Fleetwood Pellew

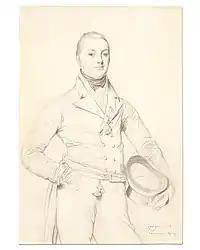
"Portrait of Admiral Sir Fleetwood Broughton Reynolds Pellew" (Jean-Auguste-Dominique Ingres, 1817)

Fleetwood was given command of the 36-gun and sailed her to the Mediterranean. He left the "Iphigenia" to take command of the 46-gun in January 1813 and in October that year was part of an attack that silenced the batteries around Port d'Anzo and captured a convoy of 29 merchants that had taken refuge there. By February 1814 though the "Resistance" had been ordered to return to Britain. A mutiny had broken out, which though it was quashed, led to several of the crew being condemned to death or to be flogged. The proceedings eventually broke down on a technicality, but it was widely commented on that Fleetwood's harshness had provoked the men. This marked the beginning of the decline of Pellew's career. He was appointed a Companion of the Bath in June 1815, and went on to command in the Mediterranean from August 1818 to June 1822. After that, he was not given an active command, and spent the next thirty years on half-pay.